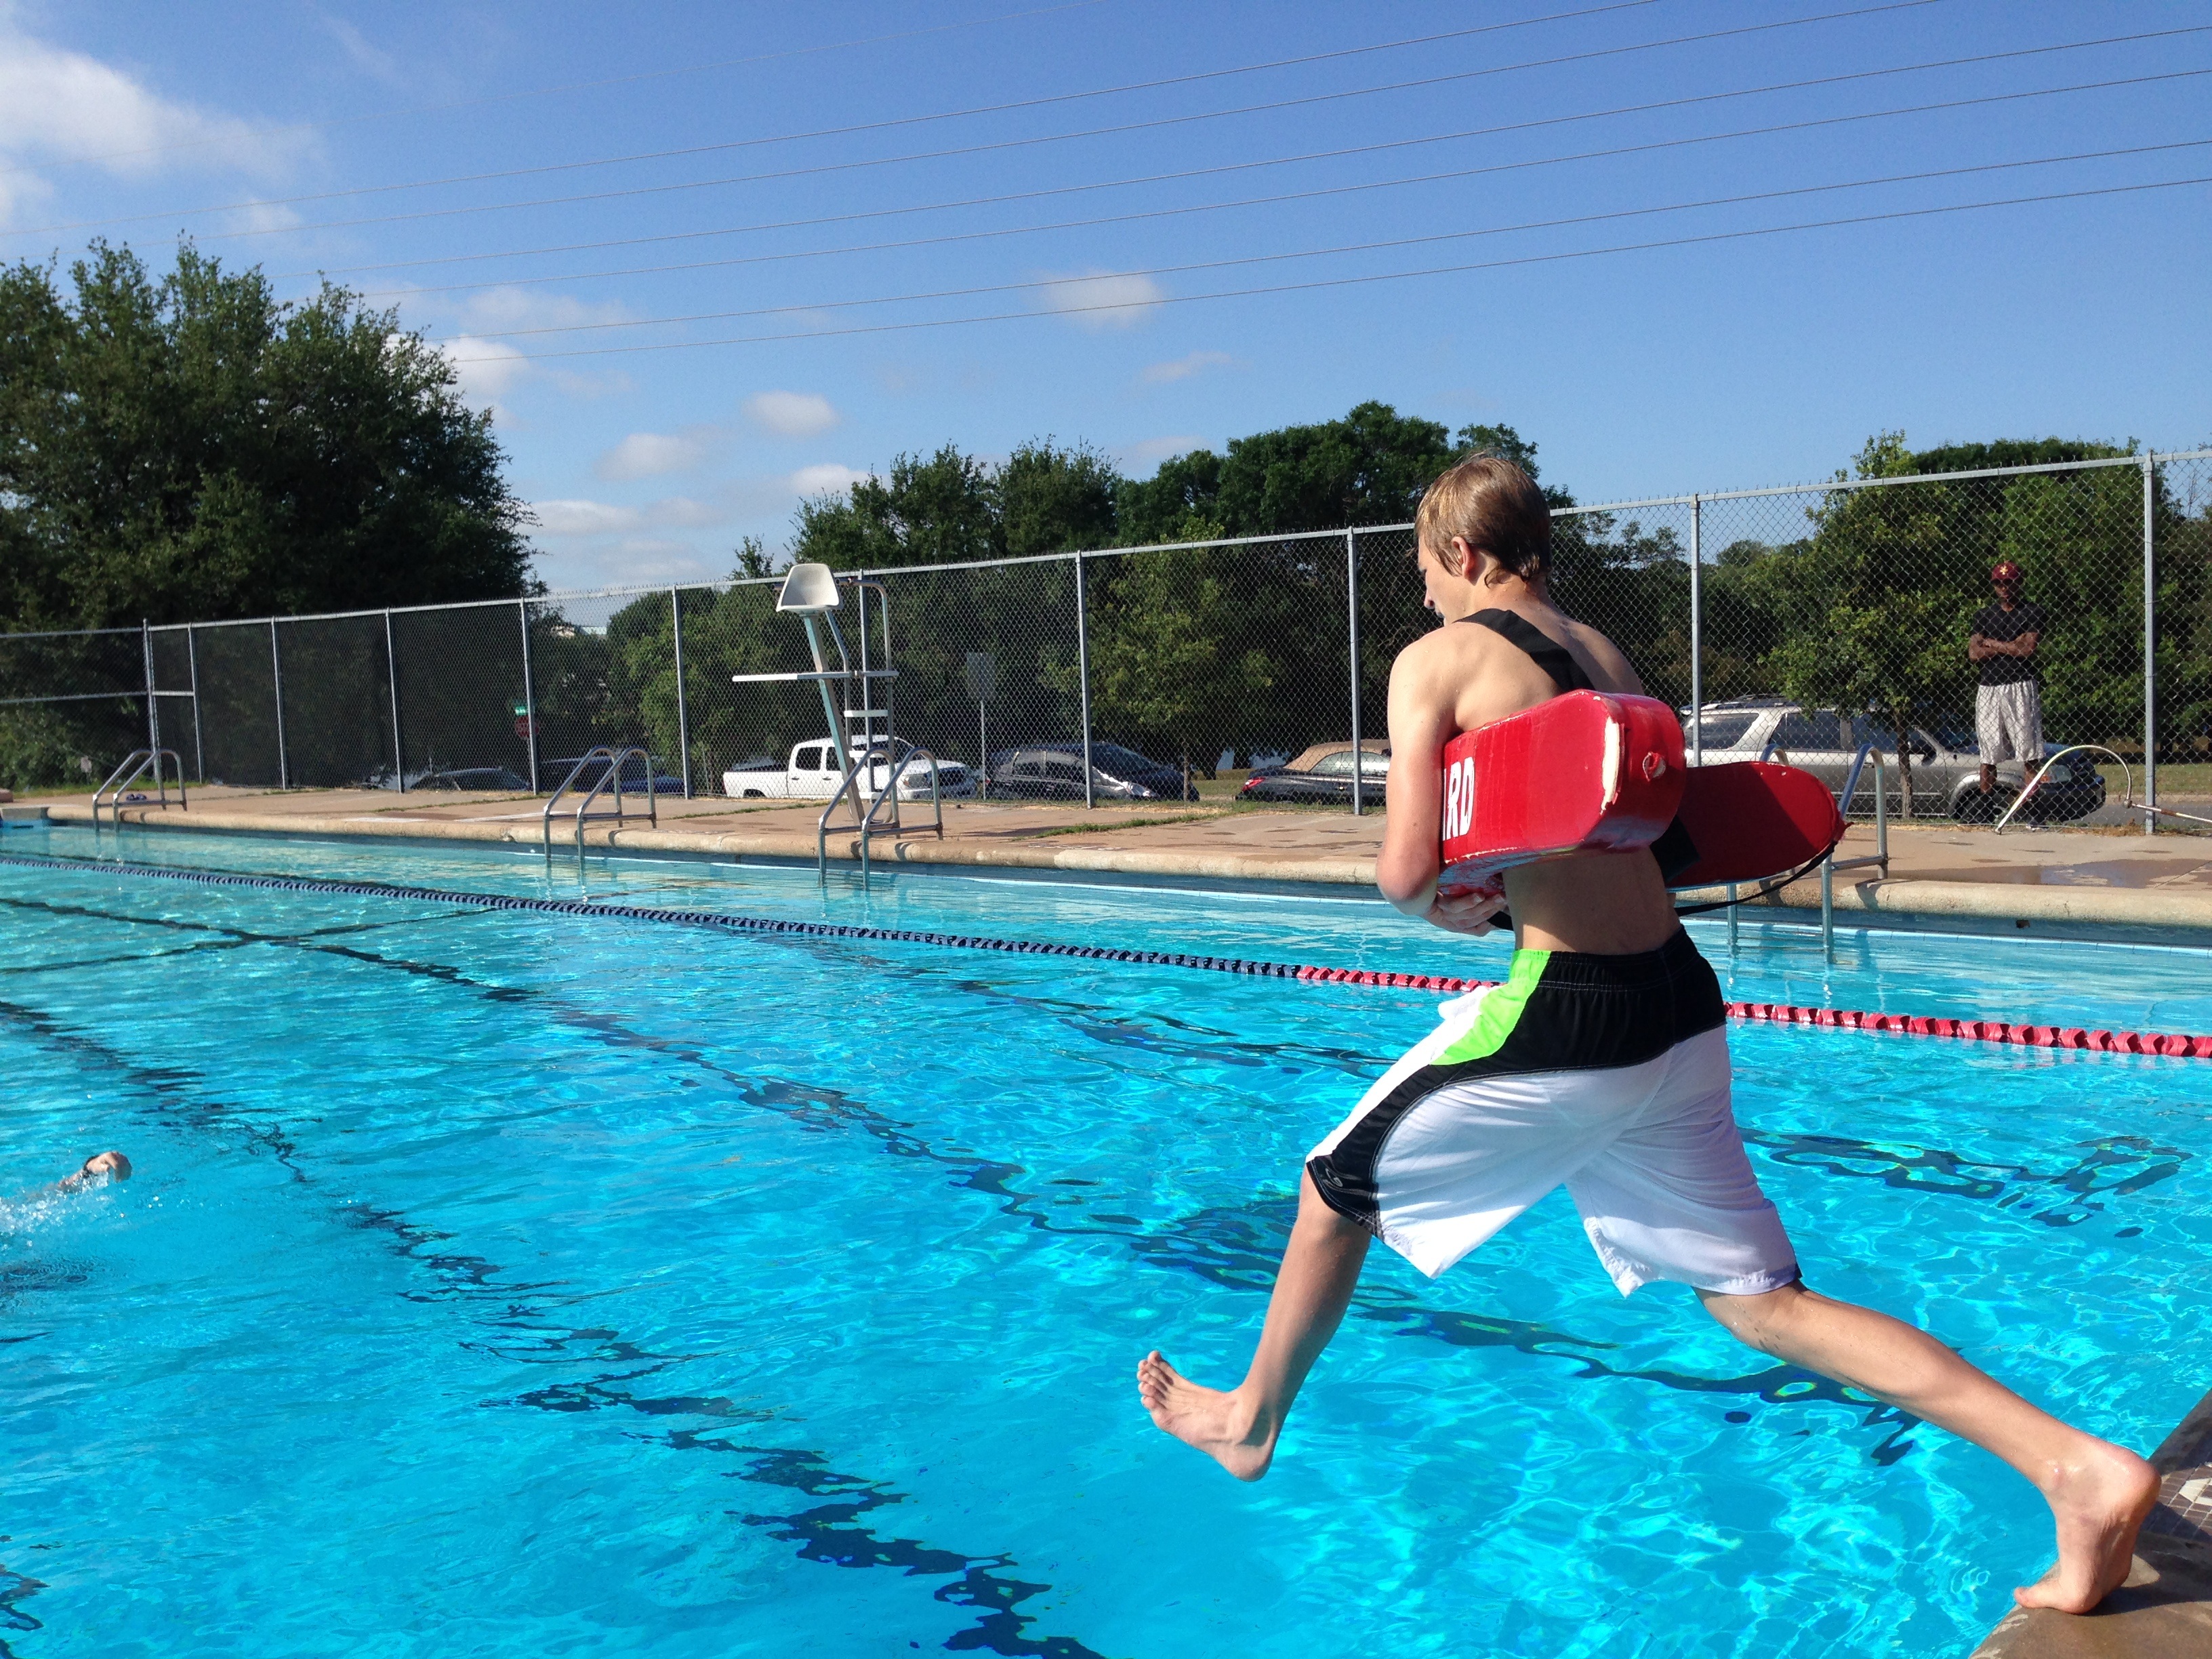
lifeguard, pool, swimming pool, training, leisure, sports, water park, guard, emergency, safe, rescue, lifesaver, physical exercise, safeguard, human action, endurance sports